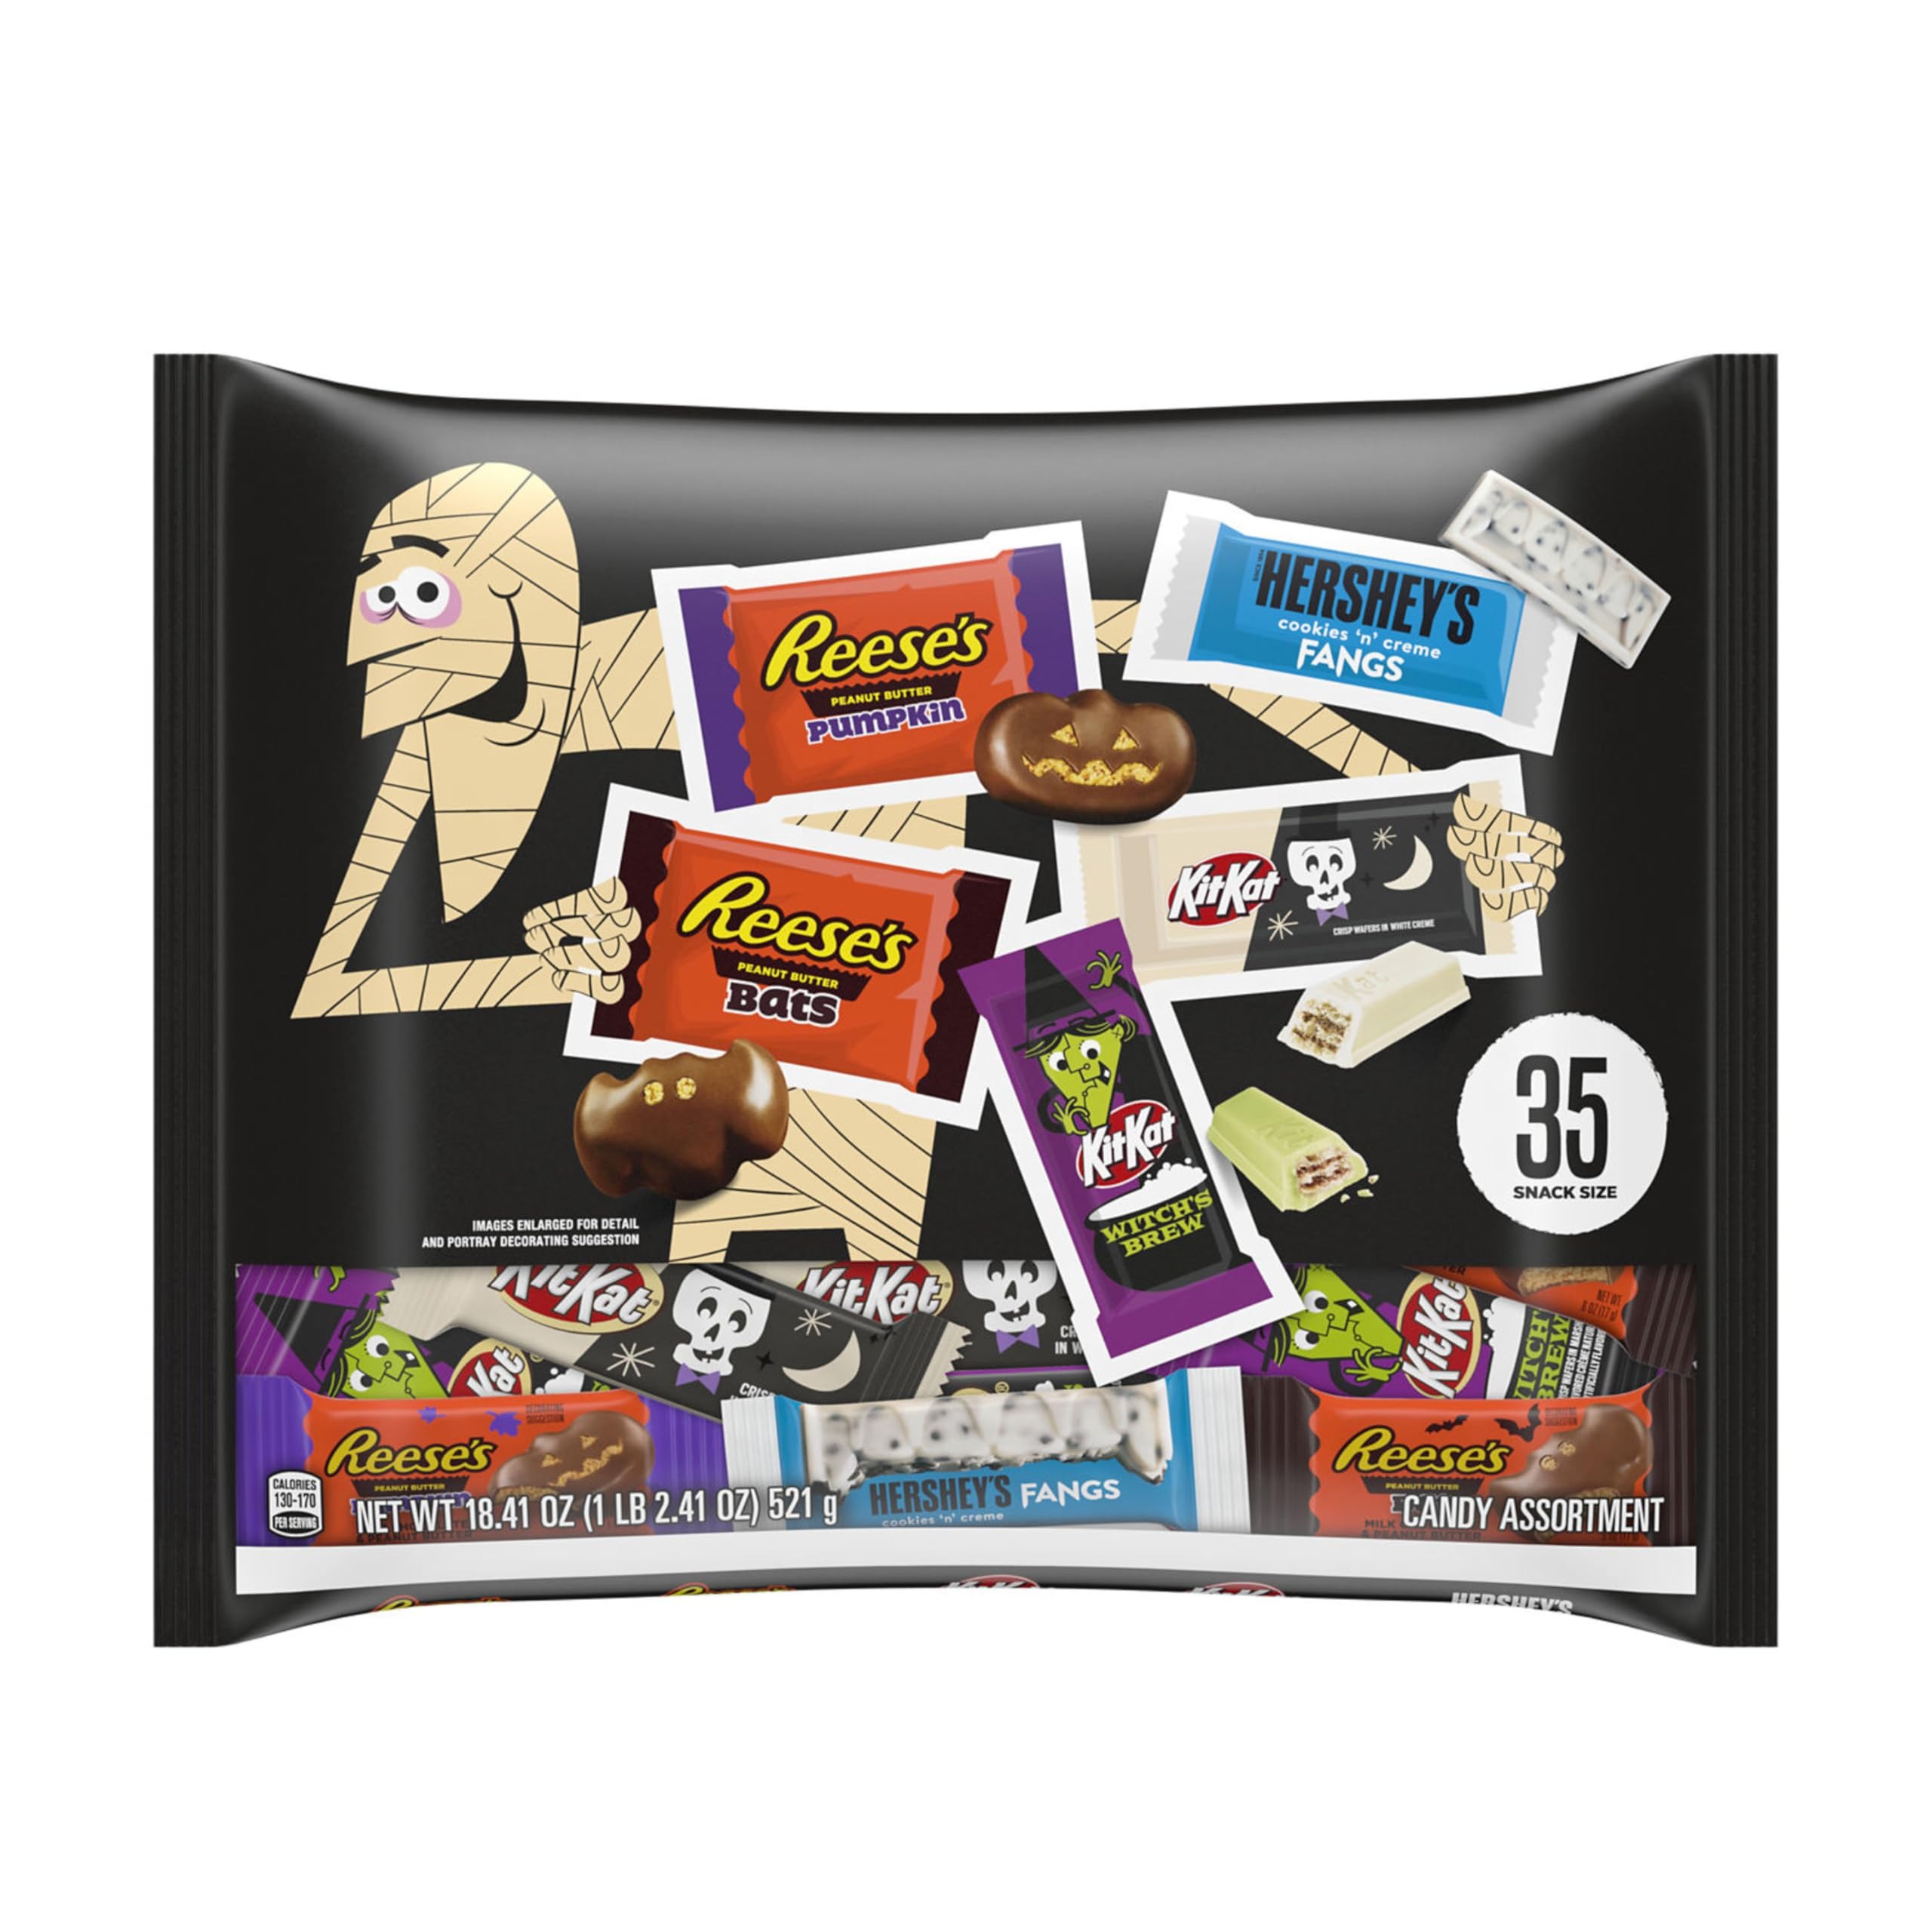
Item Name: HERSHEY'S, KIT KAT and REESE'S Assorted Flavored Snack Size, Halloween Candy Bag, 18.41 oz (35 Pieces)
Value: 35.0
Unit: Count

Price: 14.49